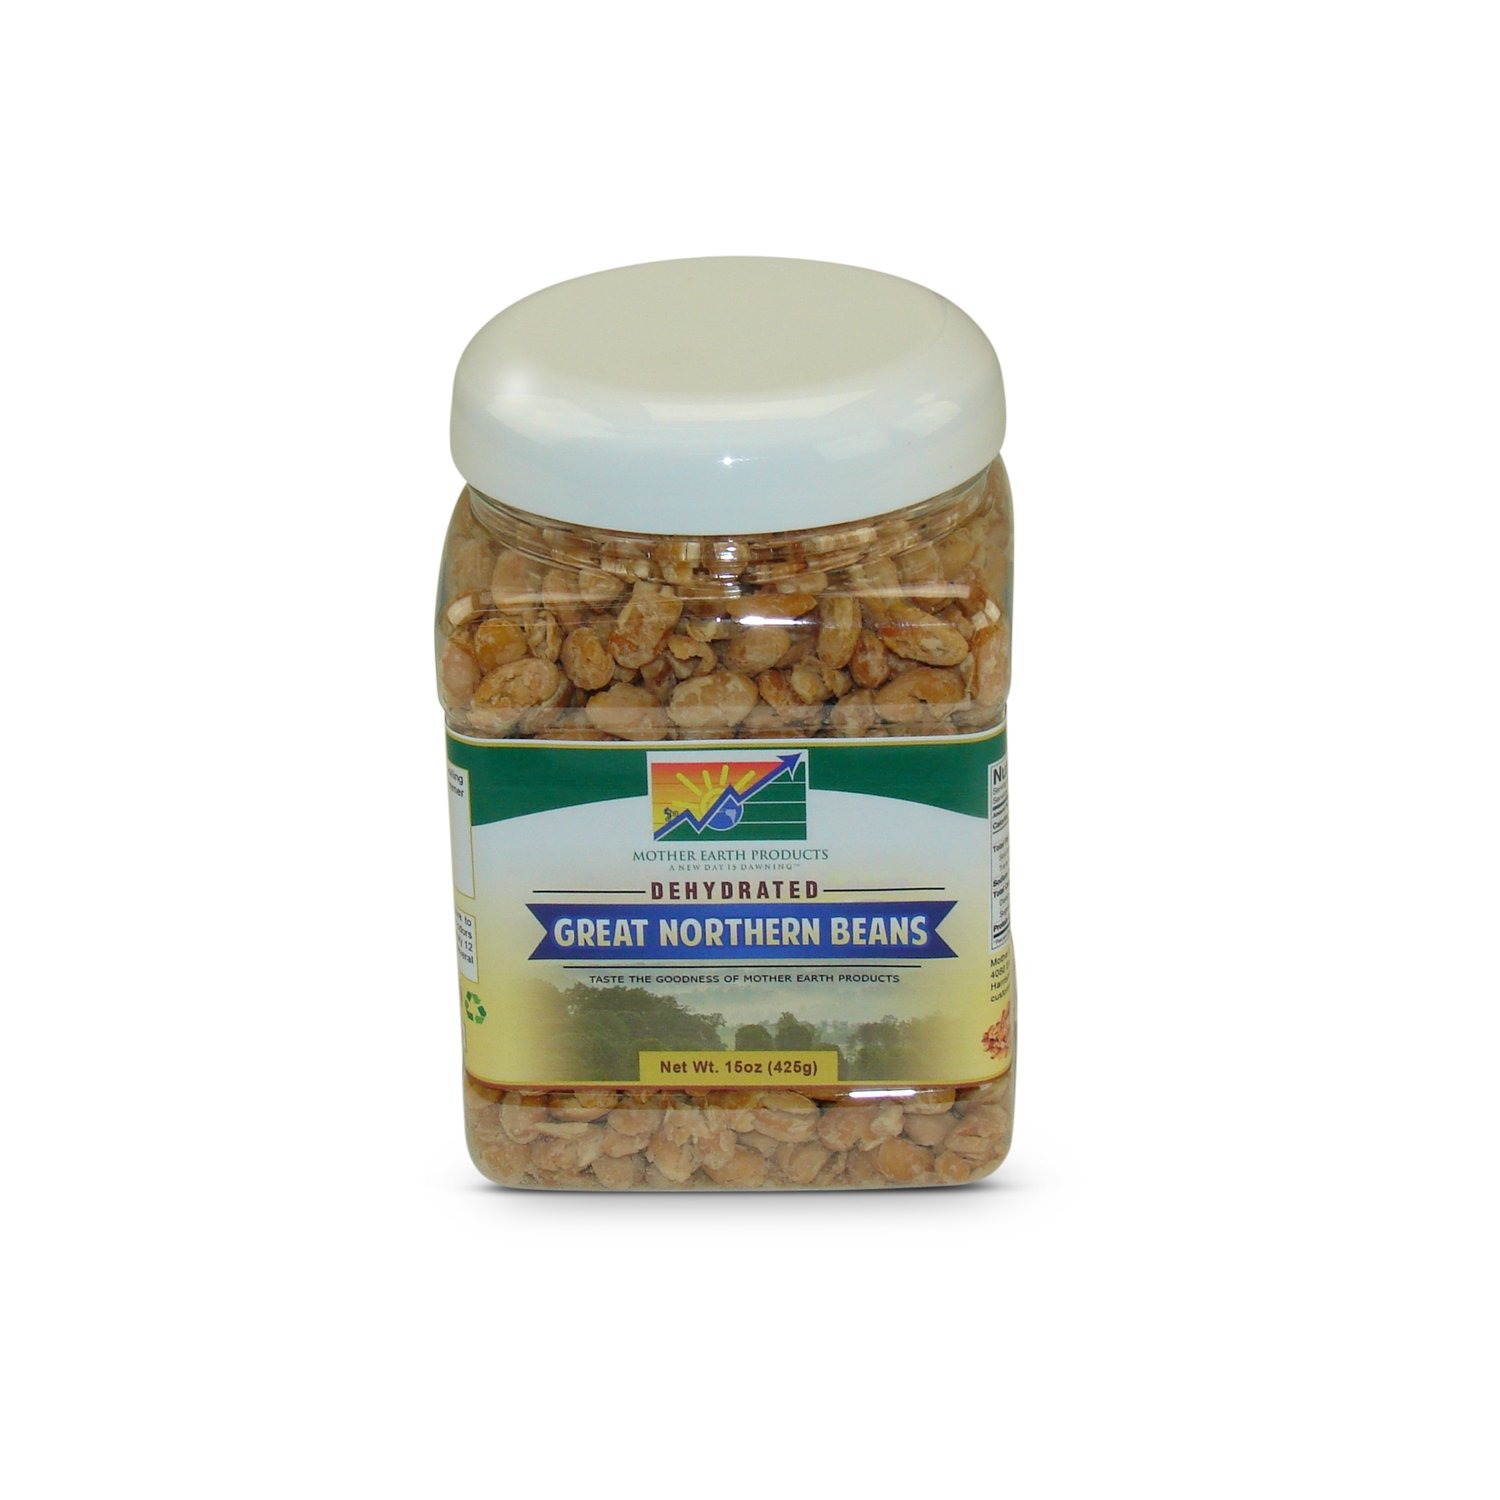
Item Name: Mother Earth Products Dehydated Fast Cooking Great Northern Beans, quart Jar
Bullet Point 1: Non GMO and gluten free
Bullet Point 2: Can store up to 25 years in proper conditions
Bullet Point 3: Snack out of the bag or use with meals or camping
Bullet Point 4: Great source of essential vitamins and minerals; One full quart in plastic jar
Bullet Point 5: Look for all our other great product's; Dried veggies, freeze dried fruits and veggies, true dehydrated beans and TVP
Value: 1.0
Unit: count

Price: 26